Riboflavin kinase

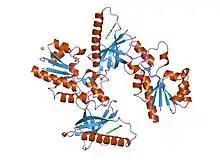
crystal structure of flavin binding to fad synthetase from thermotoga maritina

In enzymology, a riboflavin kinase is an enzyme that catalyzes the chemical reaction